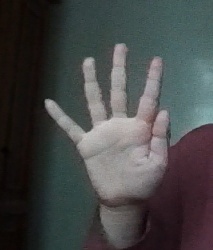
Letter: sheen